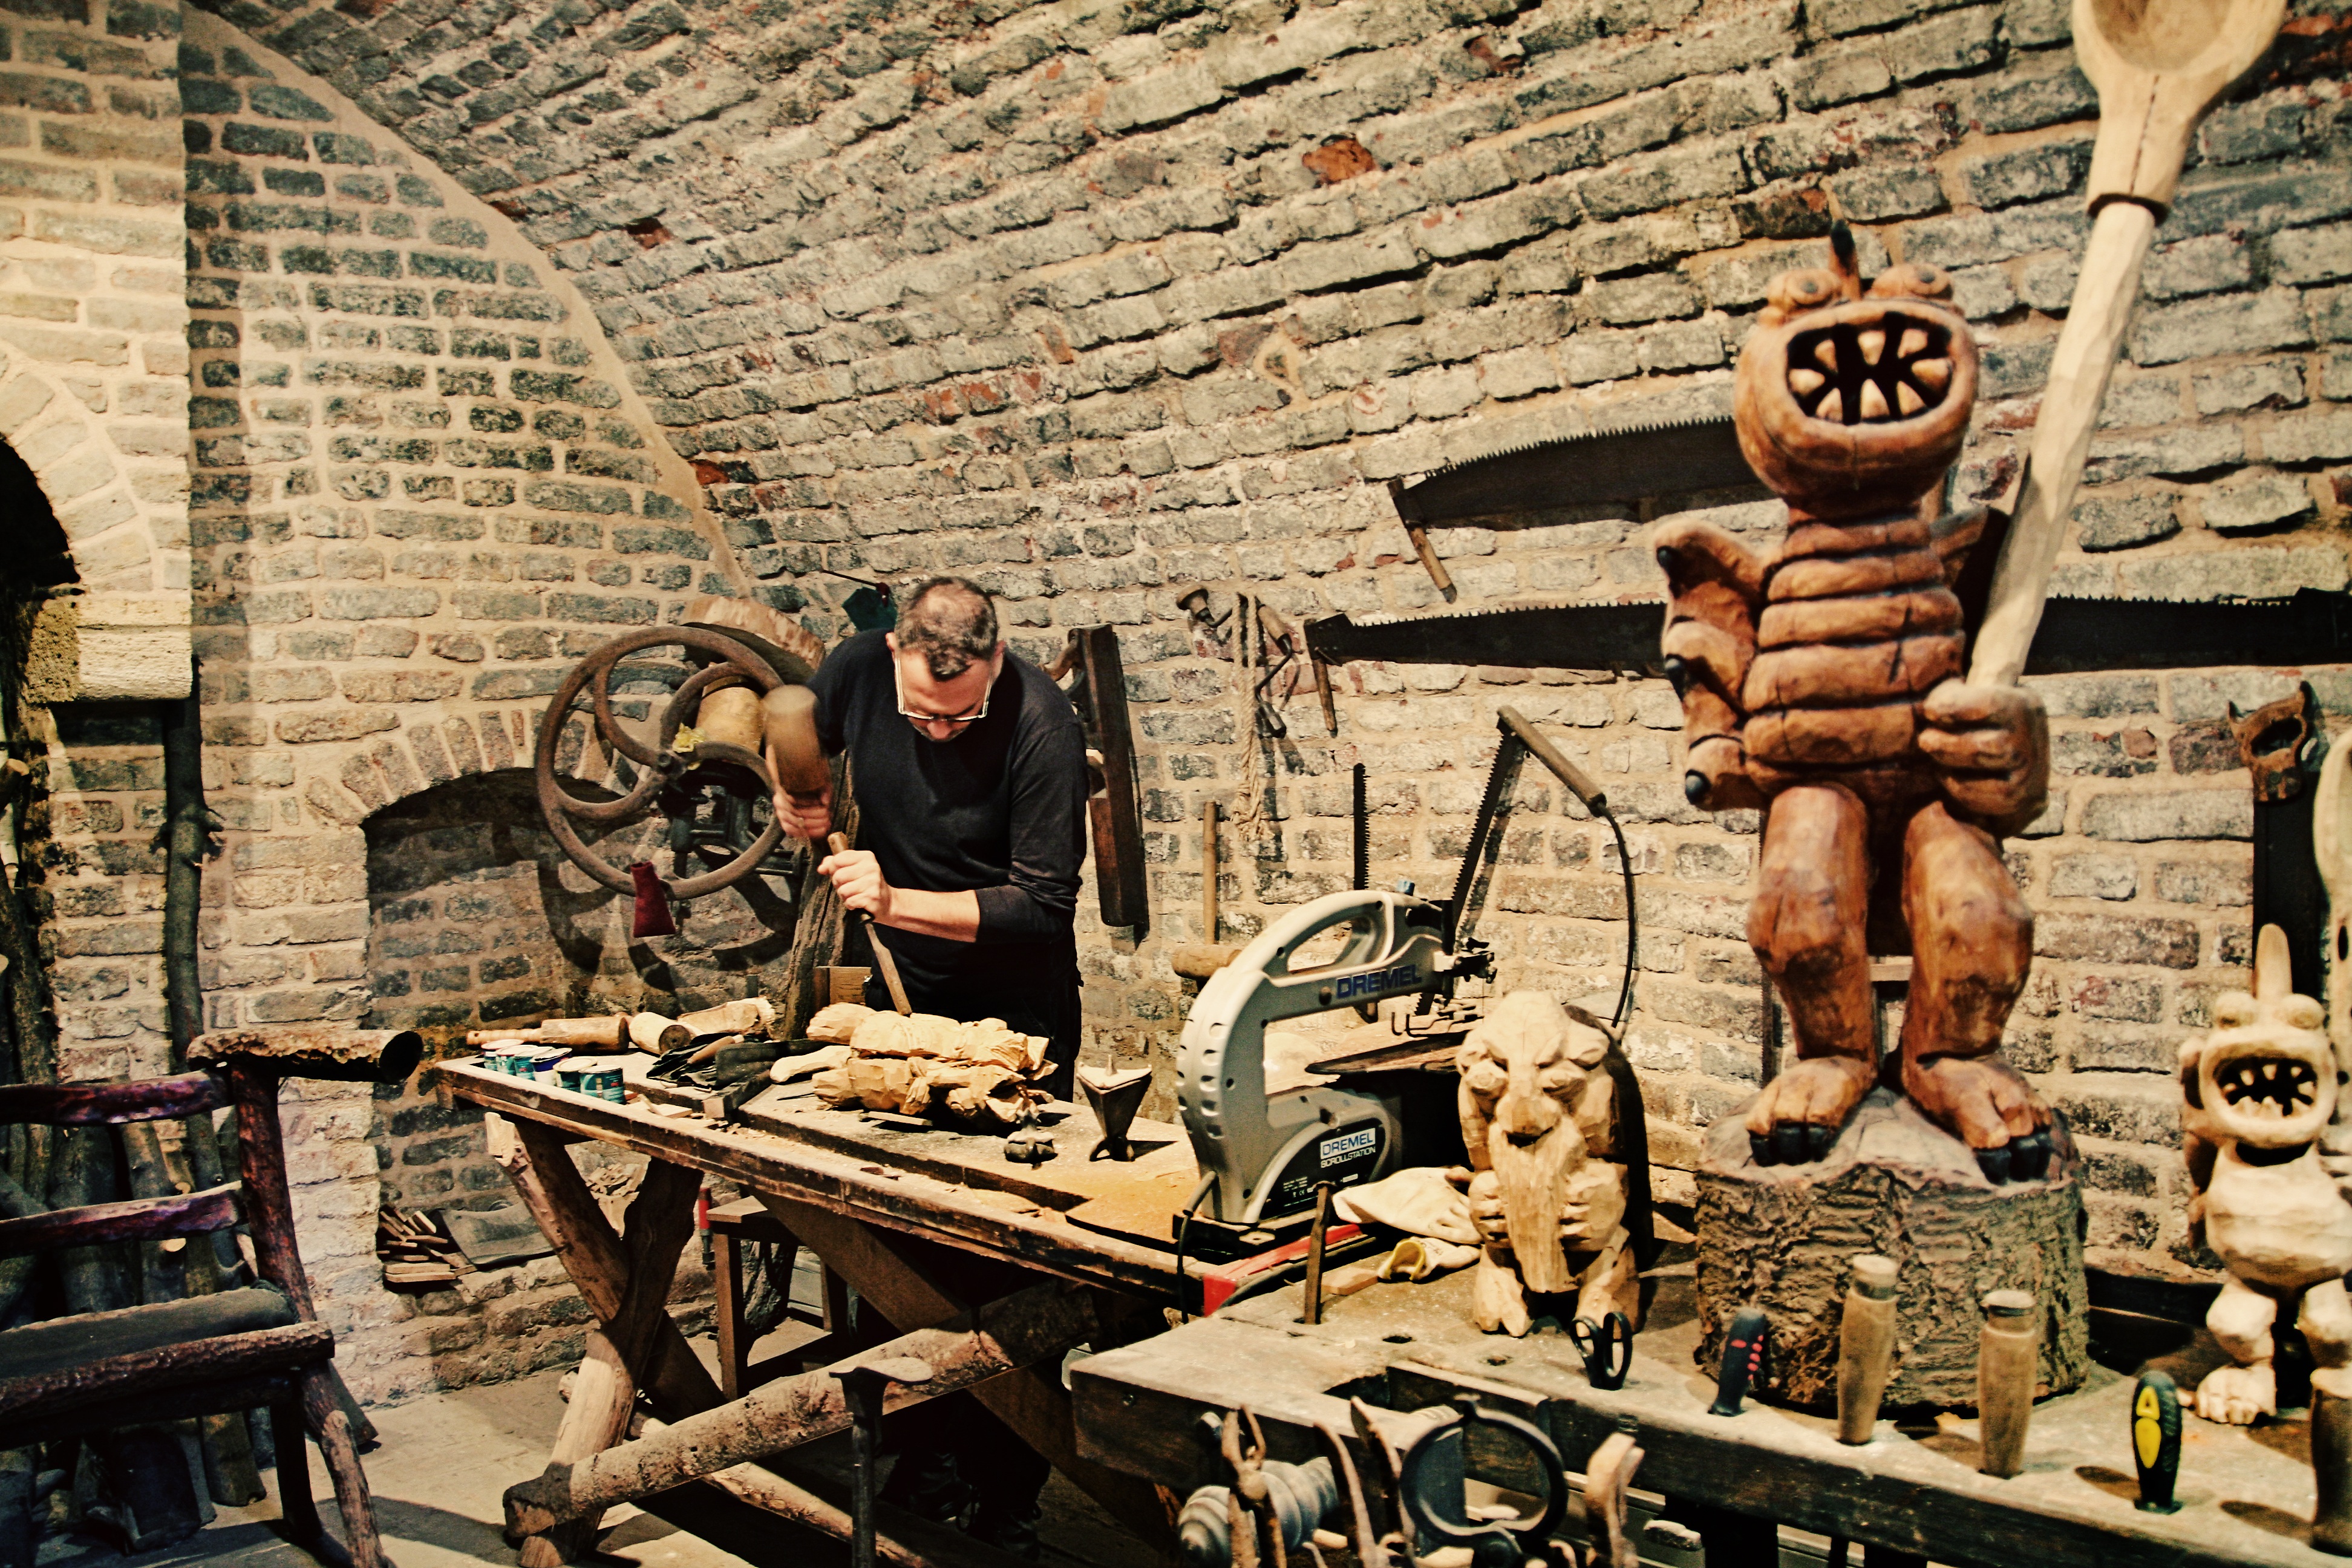
structure, wood, old, stone, construction, ancient, medieval, art, fortress, tr, belgrade, ancient history, kalemegdan